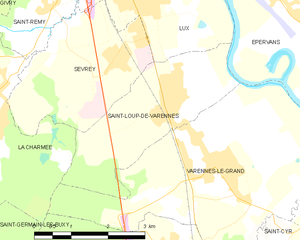
Carte des communes françaises